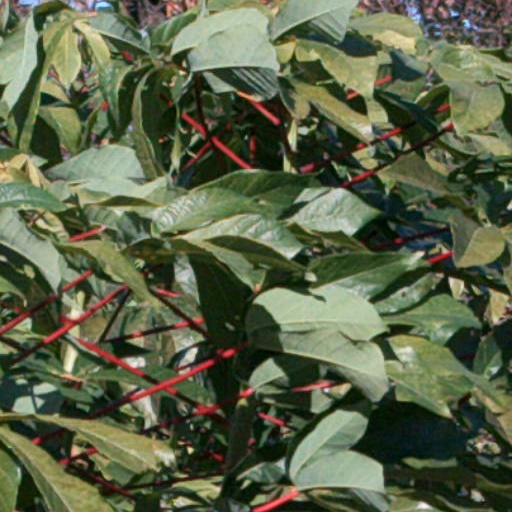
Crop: cassava